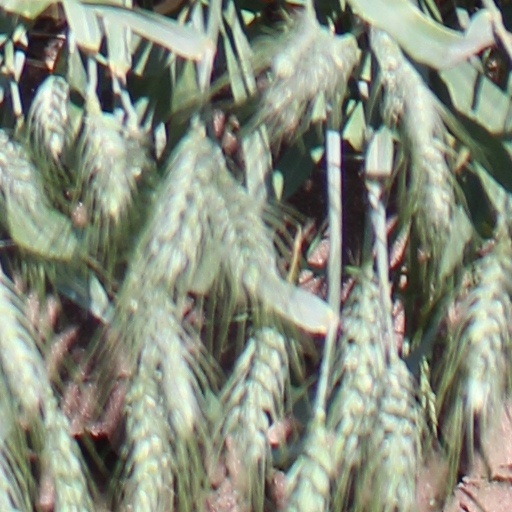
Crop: wheat